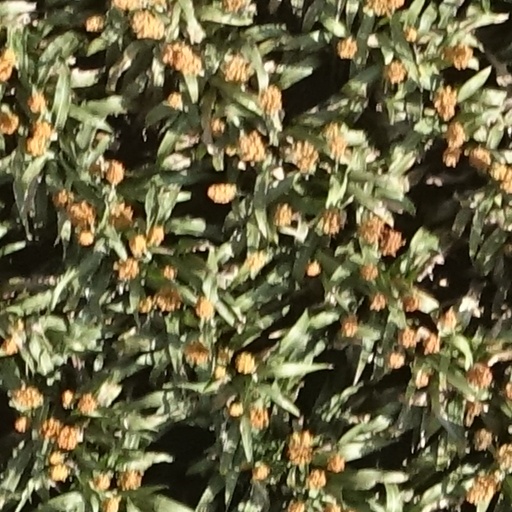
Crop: sorghum